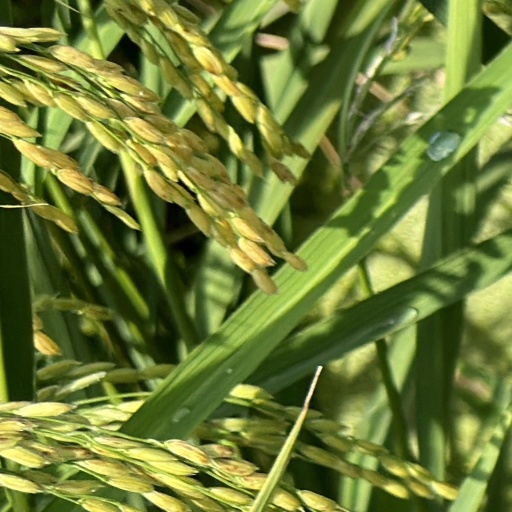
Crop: rice